Barbès–Rochechouart station

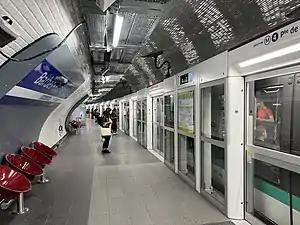
Line 4 platforms, after the installation of Platform Screen Doors.

Barbès–Rochechouart is a station on Line 2 and Line 4 of the Paris Métro. Situated at the location where the 9th, 10th and 18th arrondissements all share a border point, the station is at the junction of Boulevard Barbès, named for the revolutionary Armand Barbès, the Boulevard de Rochechouart, named for the abbess, Marguerite de Rochechouart, Boulevard de la Chapelle and Boulevard de Magenta.